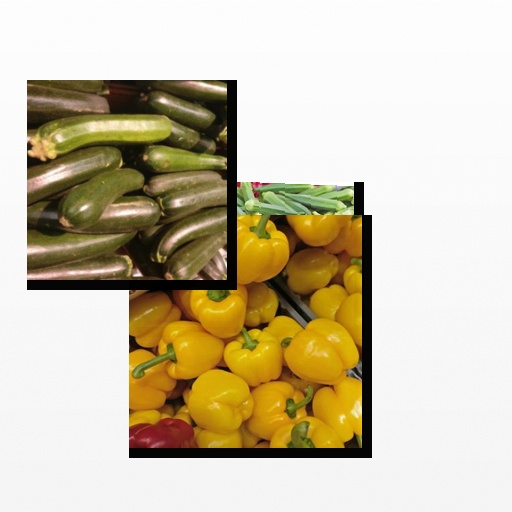
Food items: zucchini, okra, bell_pepper